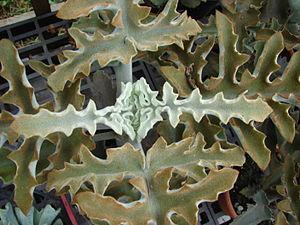
Kalanchoe beharensis, le Kalanchoé de Behara, ou Kalanchoé à oreilles d'éléphant est une plante vivace succulente de la famille des Crassulaceae, originaire du Behara à Madagascar.